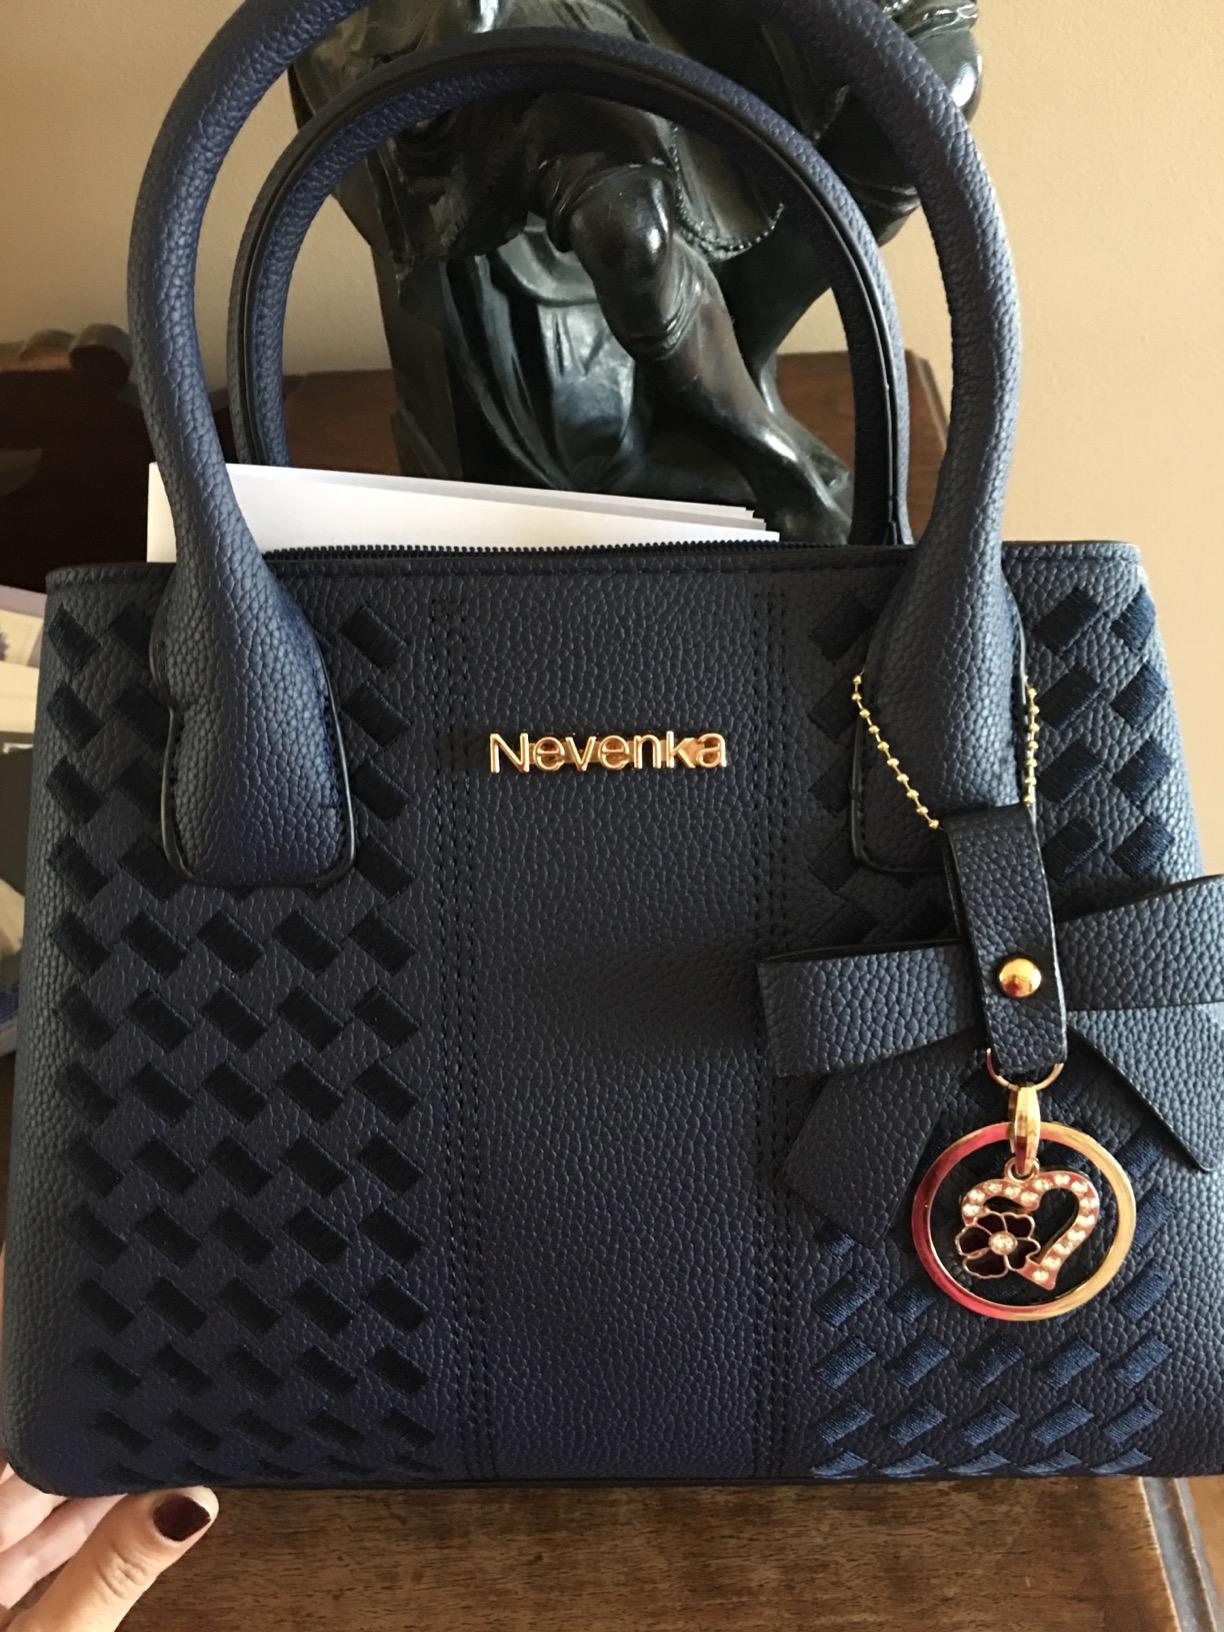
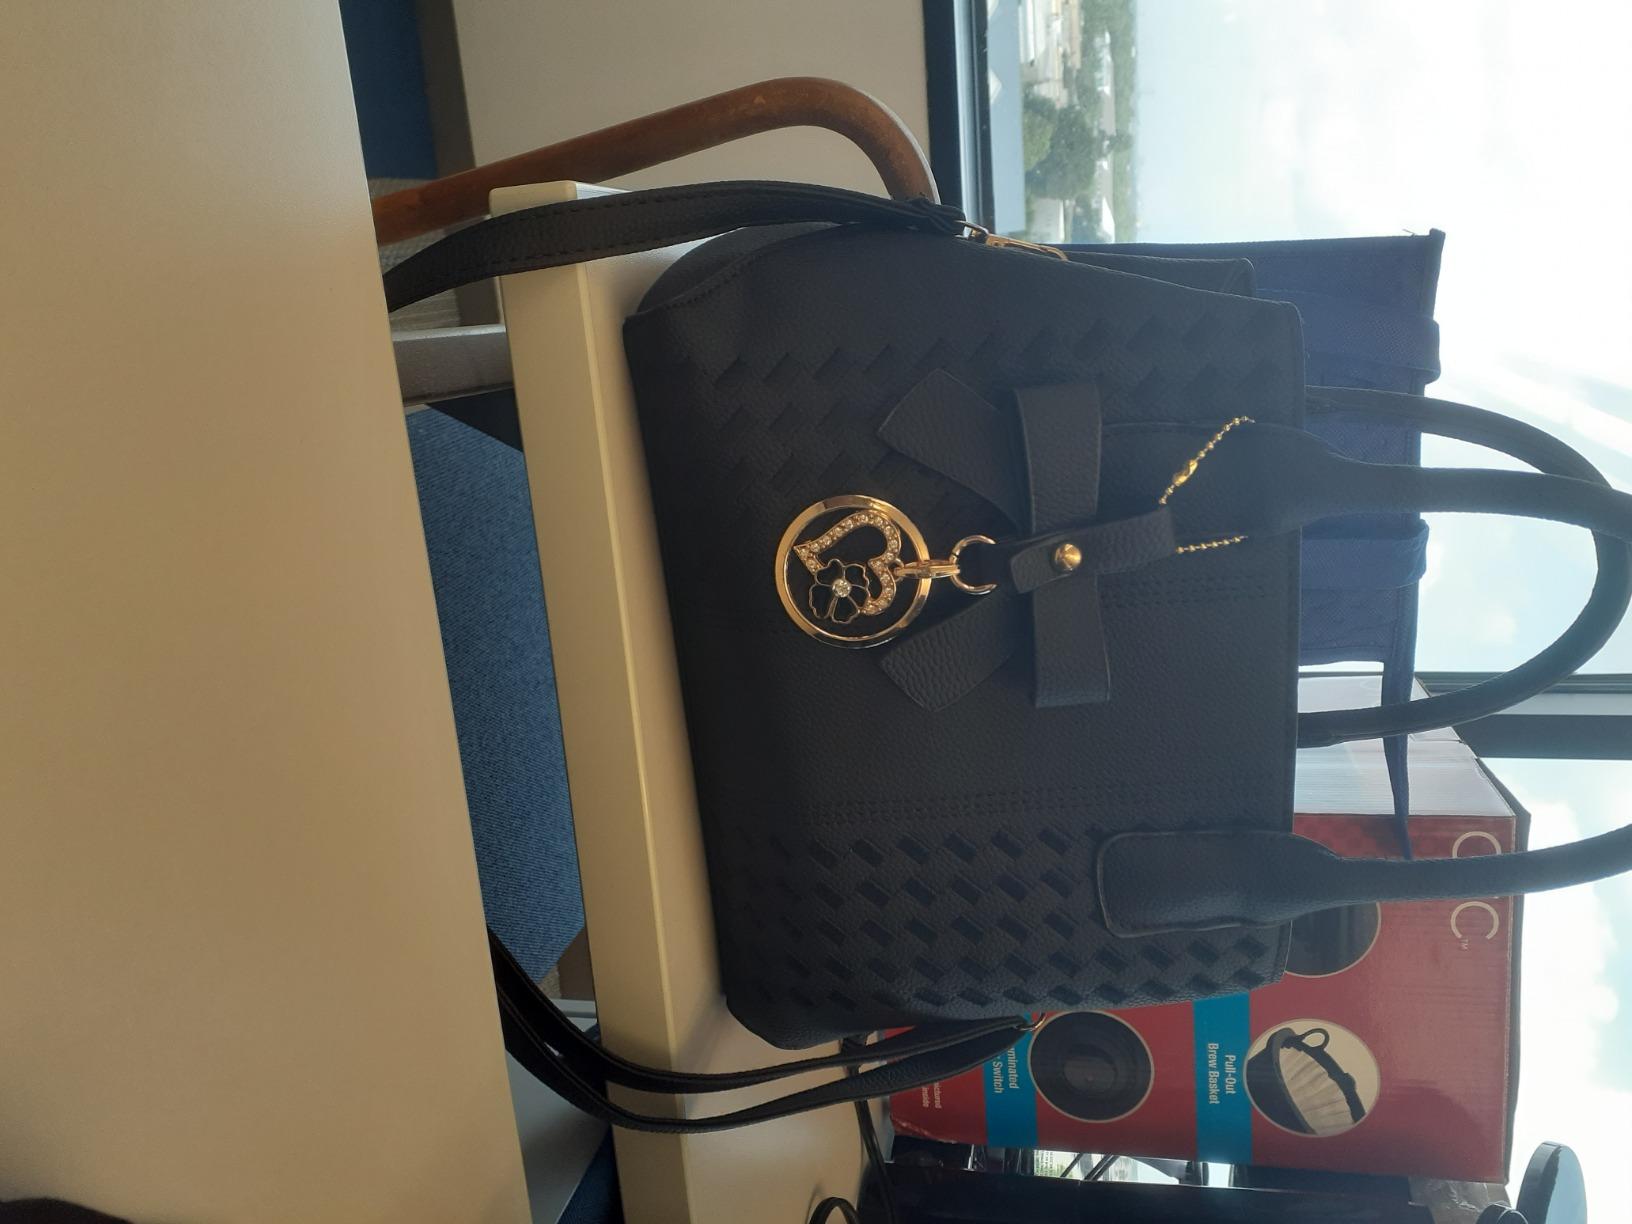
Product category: accessories_handbag
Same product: yes